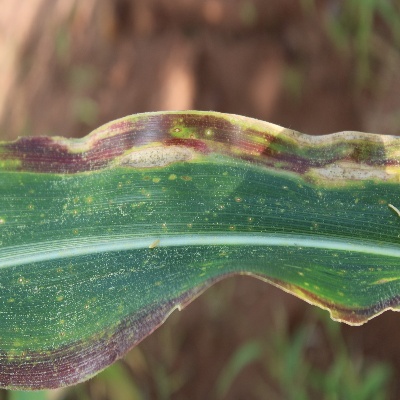
Crop: Maize
Condition: leaf spot